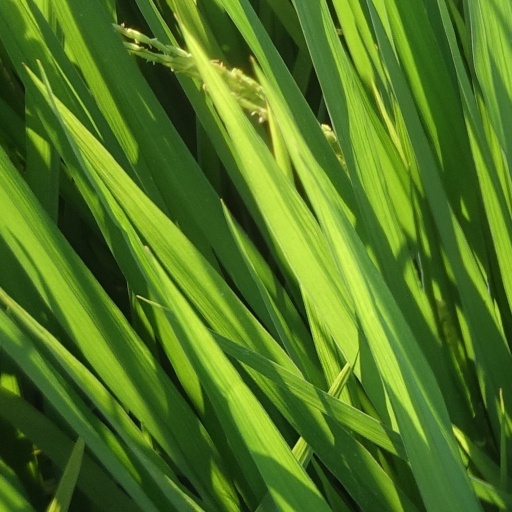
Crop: rice